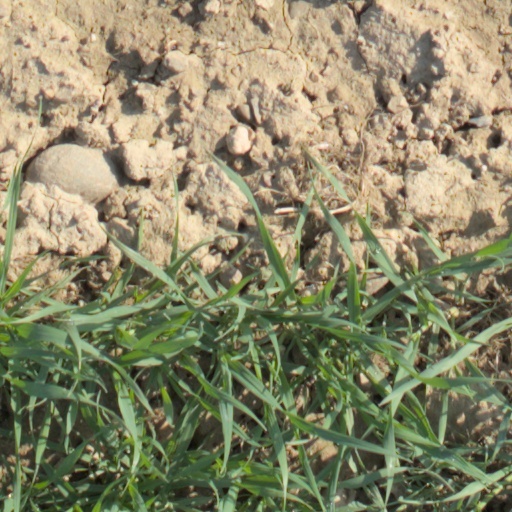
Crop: wheat